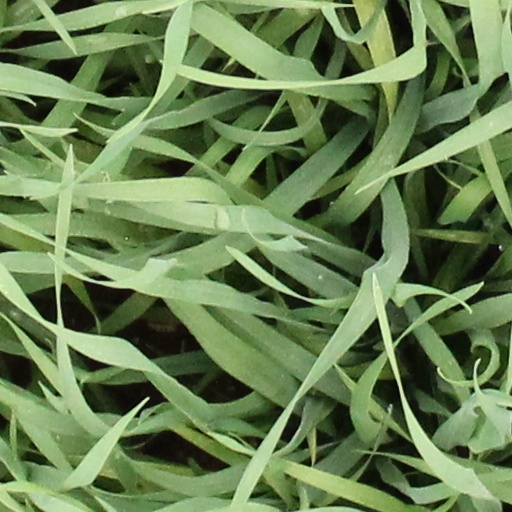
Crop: wheat